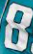
Number: 8